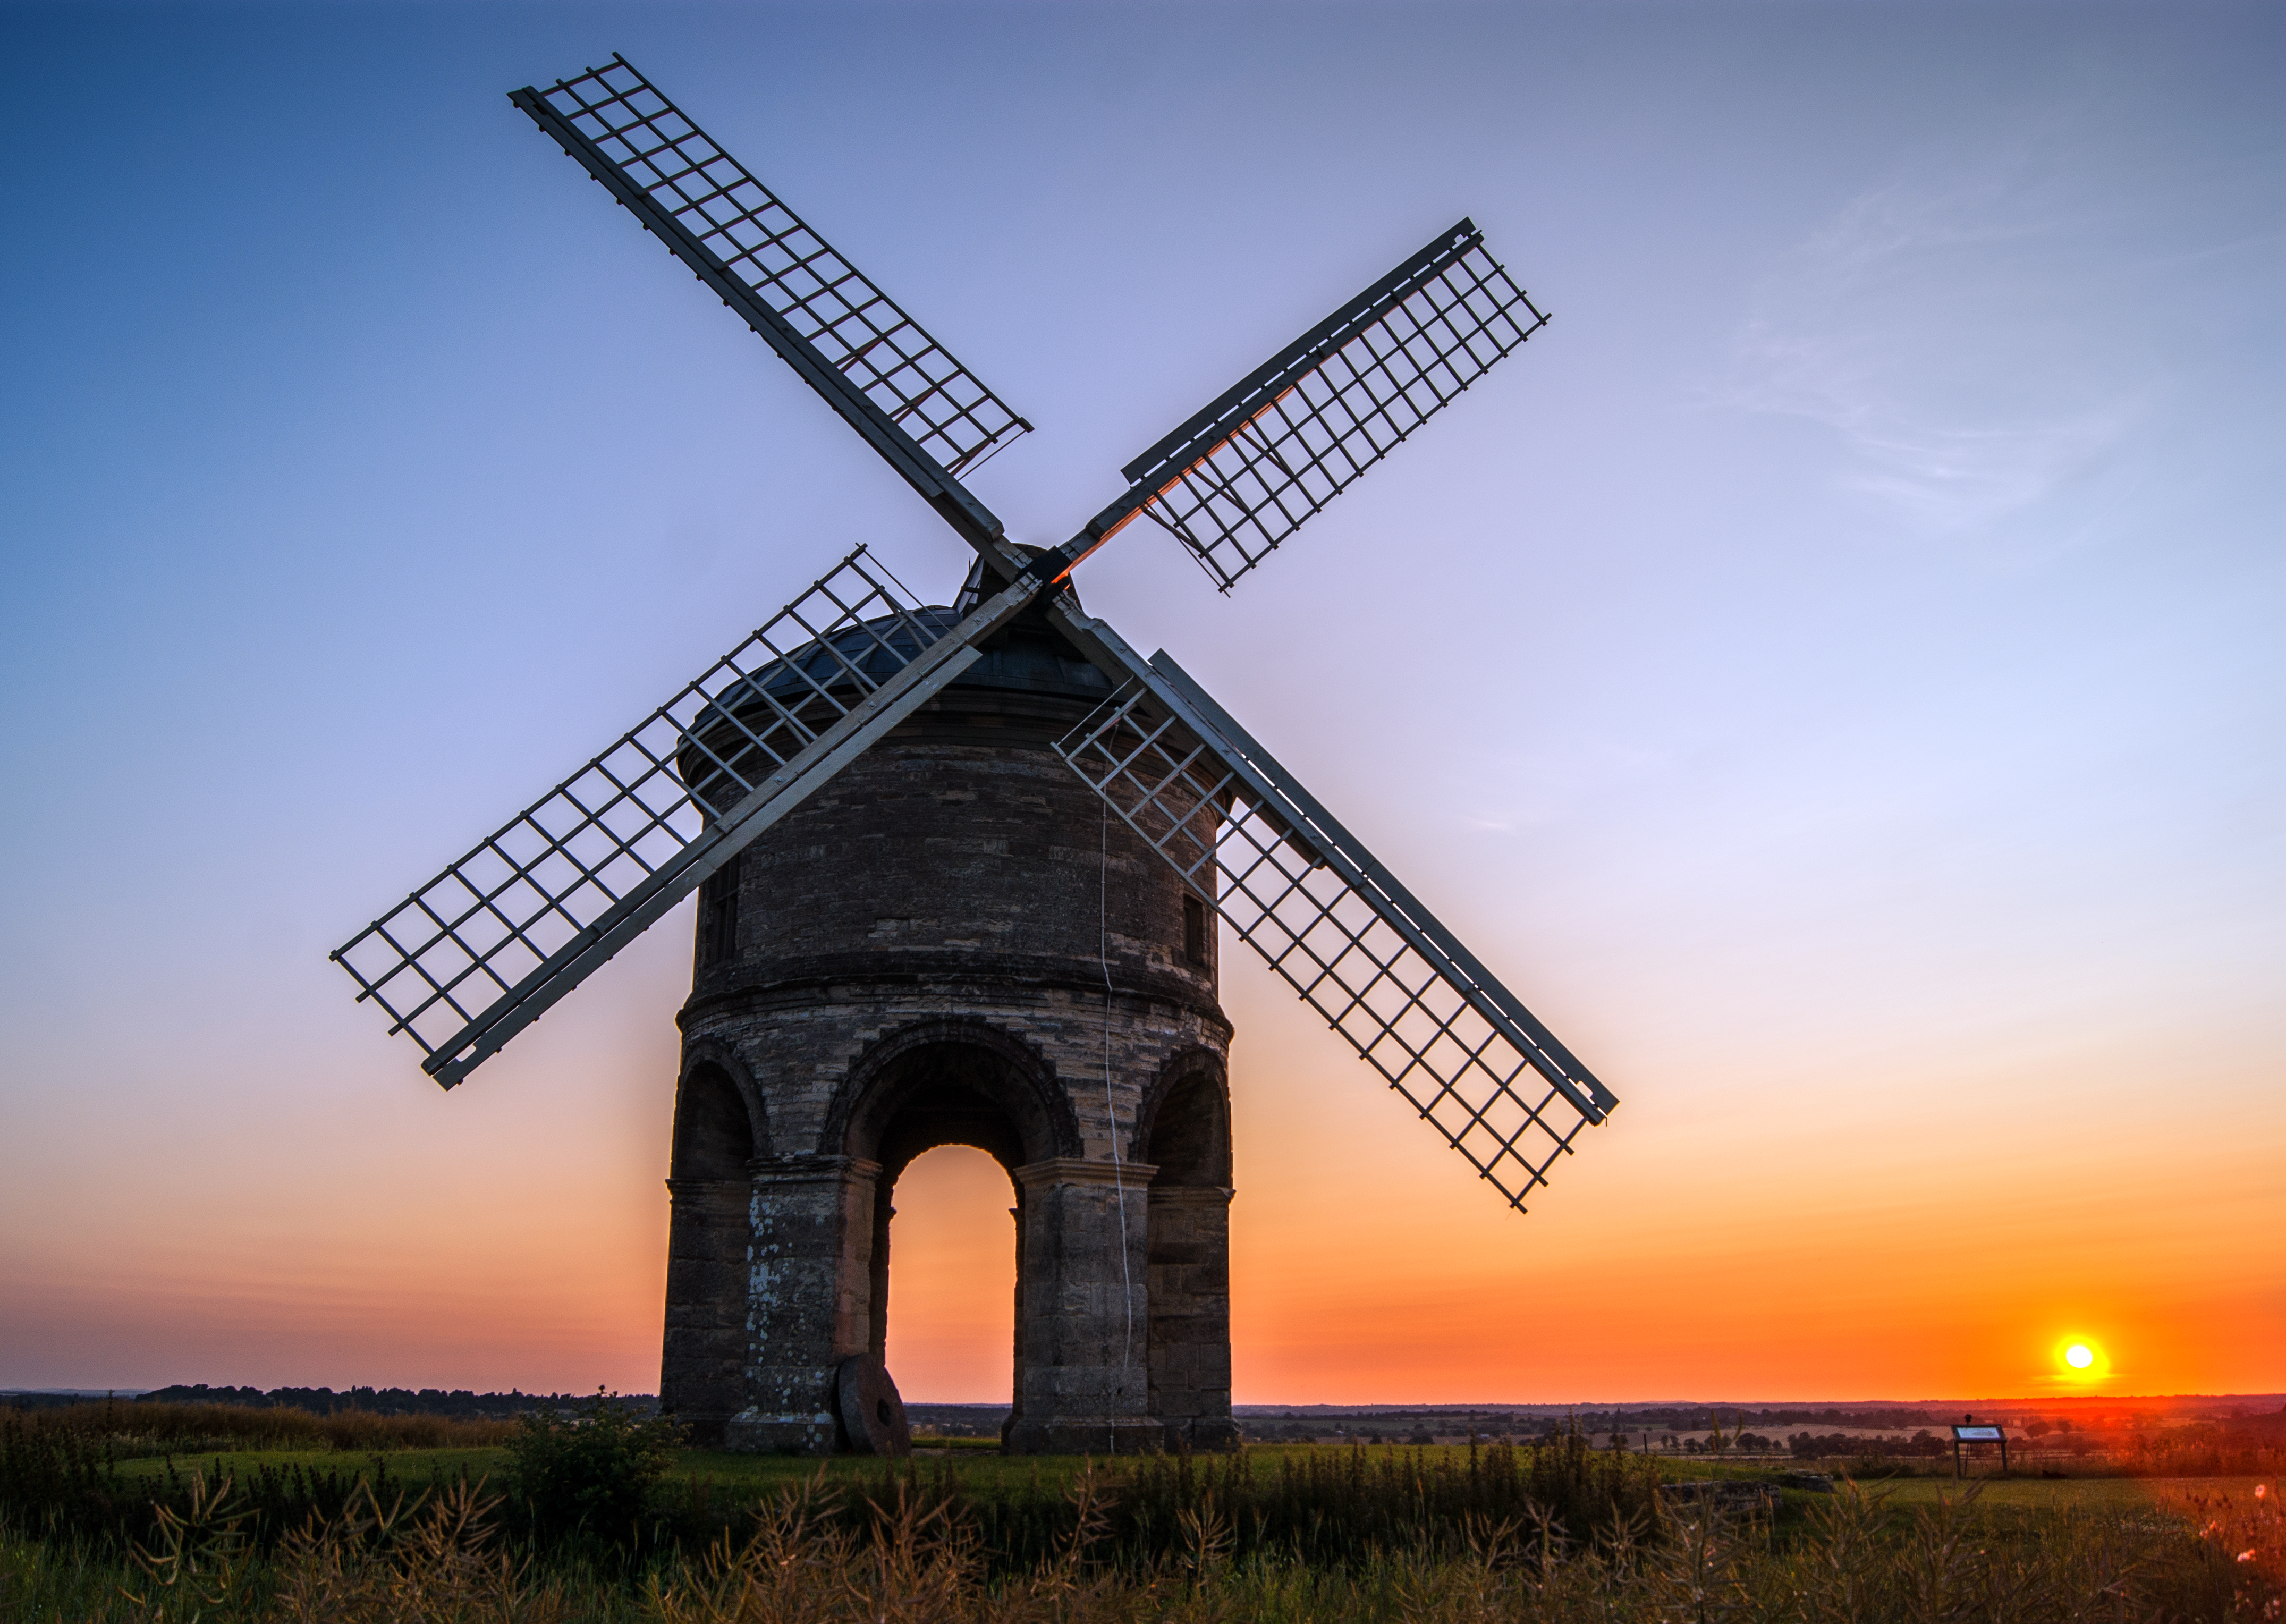
grass, horizon, cloud, sky, sun, sunset, cloudy, hour, windmill, wind, building, old, dusk, twilight, golden, blue, set, sunny, clouds, fields, mill, filed, chesterton